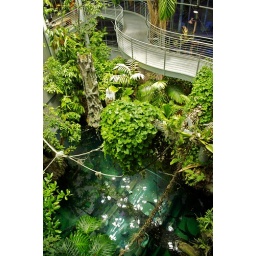
Love the curvy walkway of tropical forest exhibit. And underneath all this, you'll notice the underwater glass tunnel.